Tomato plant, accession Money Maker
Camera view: bottom (45 deg); turntable rotation: 180 degrees
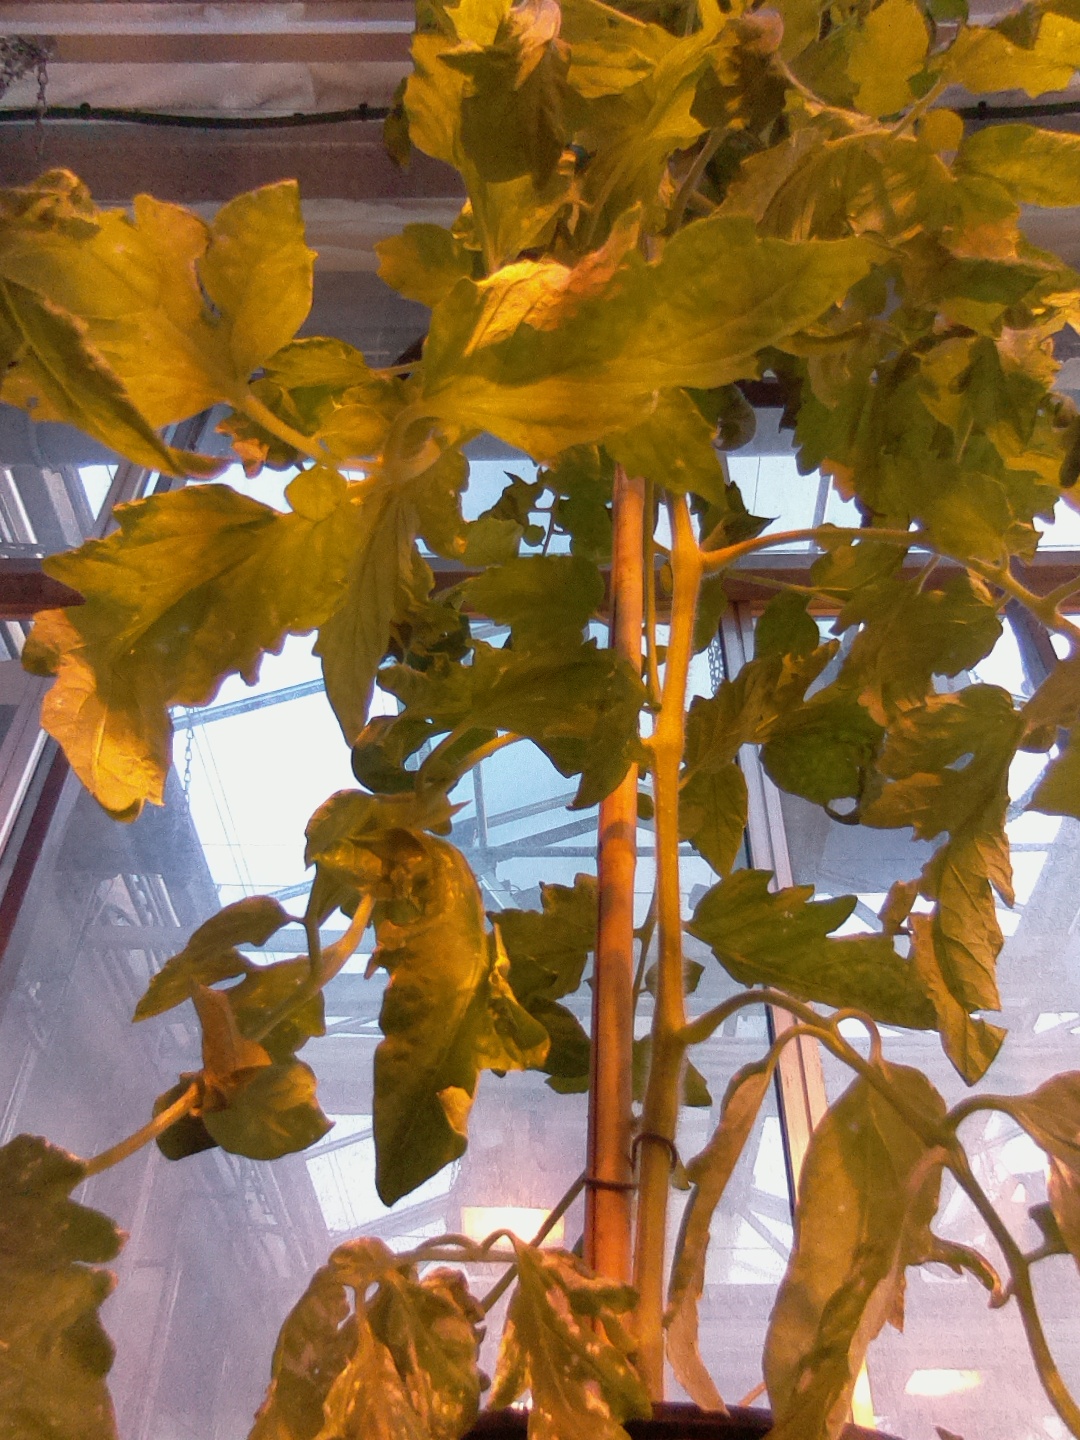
BBCH growth stage 65: Full flowering, 50%-60% of flowers open, first petals falling